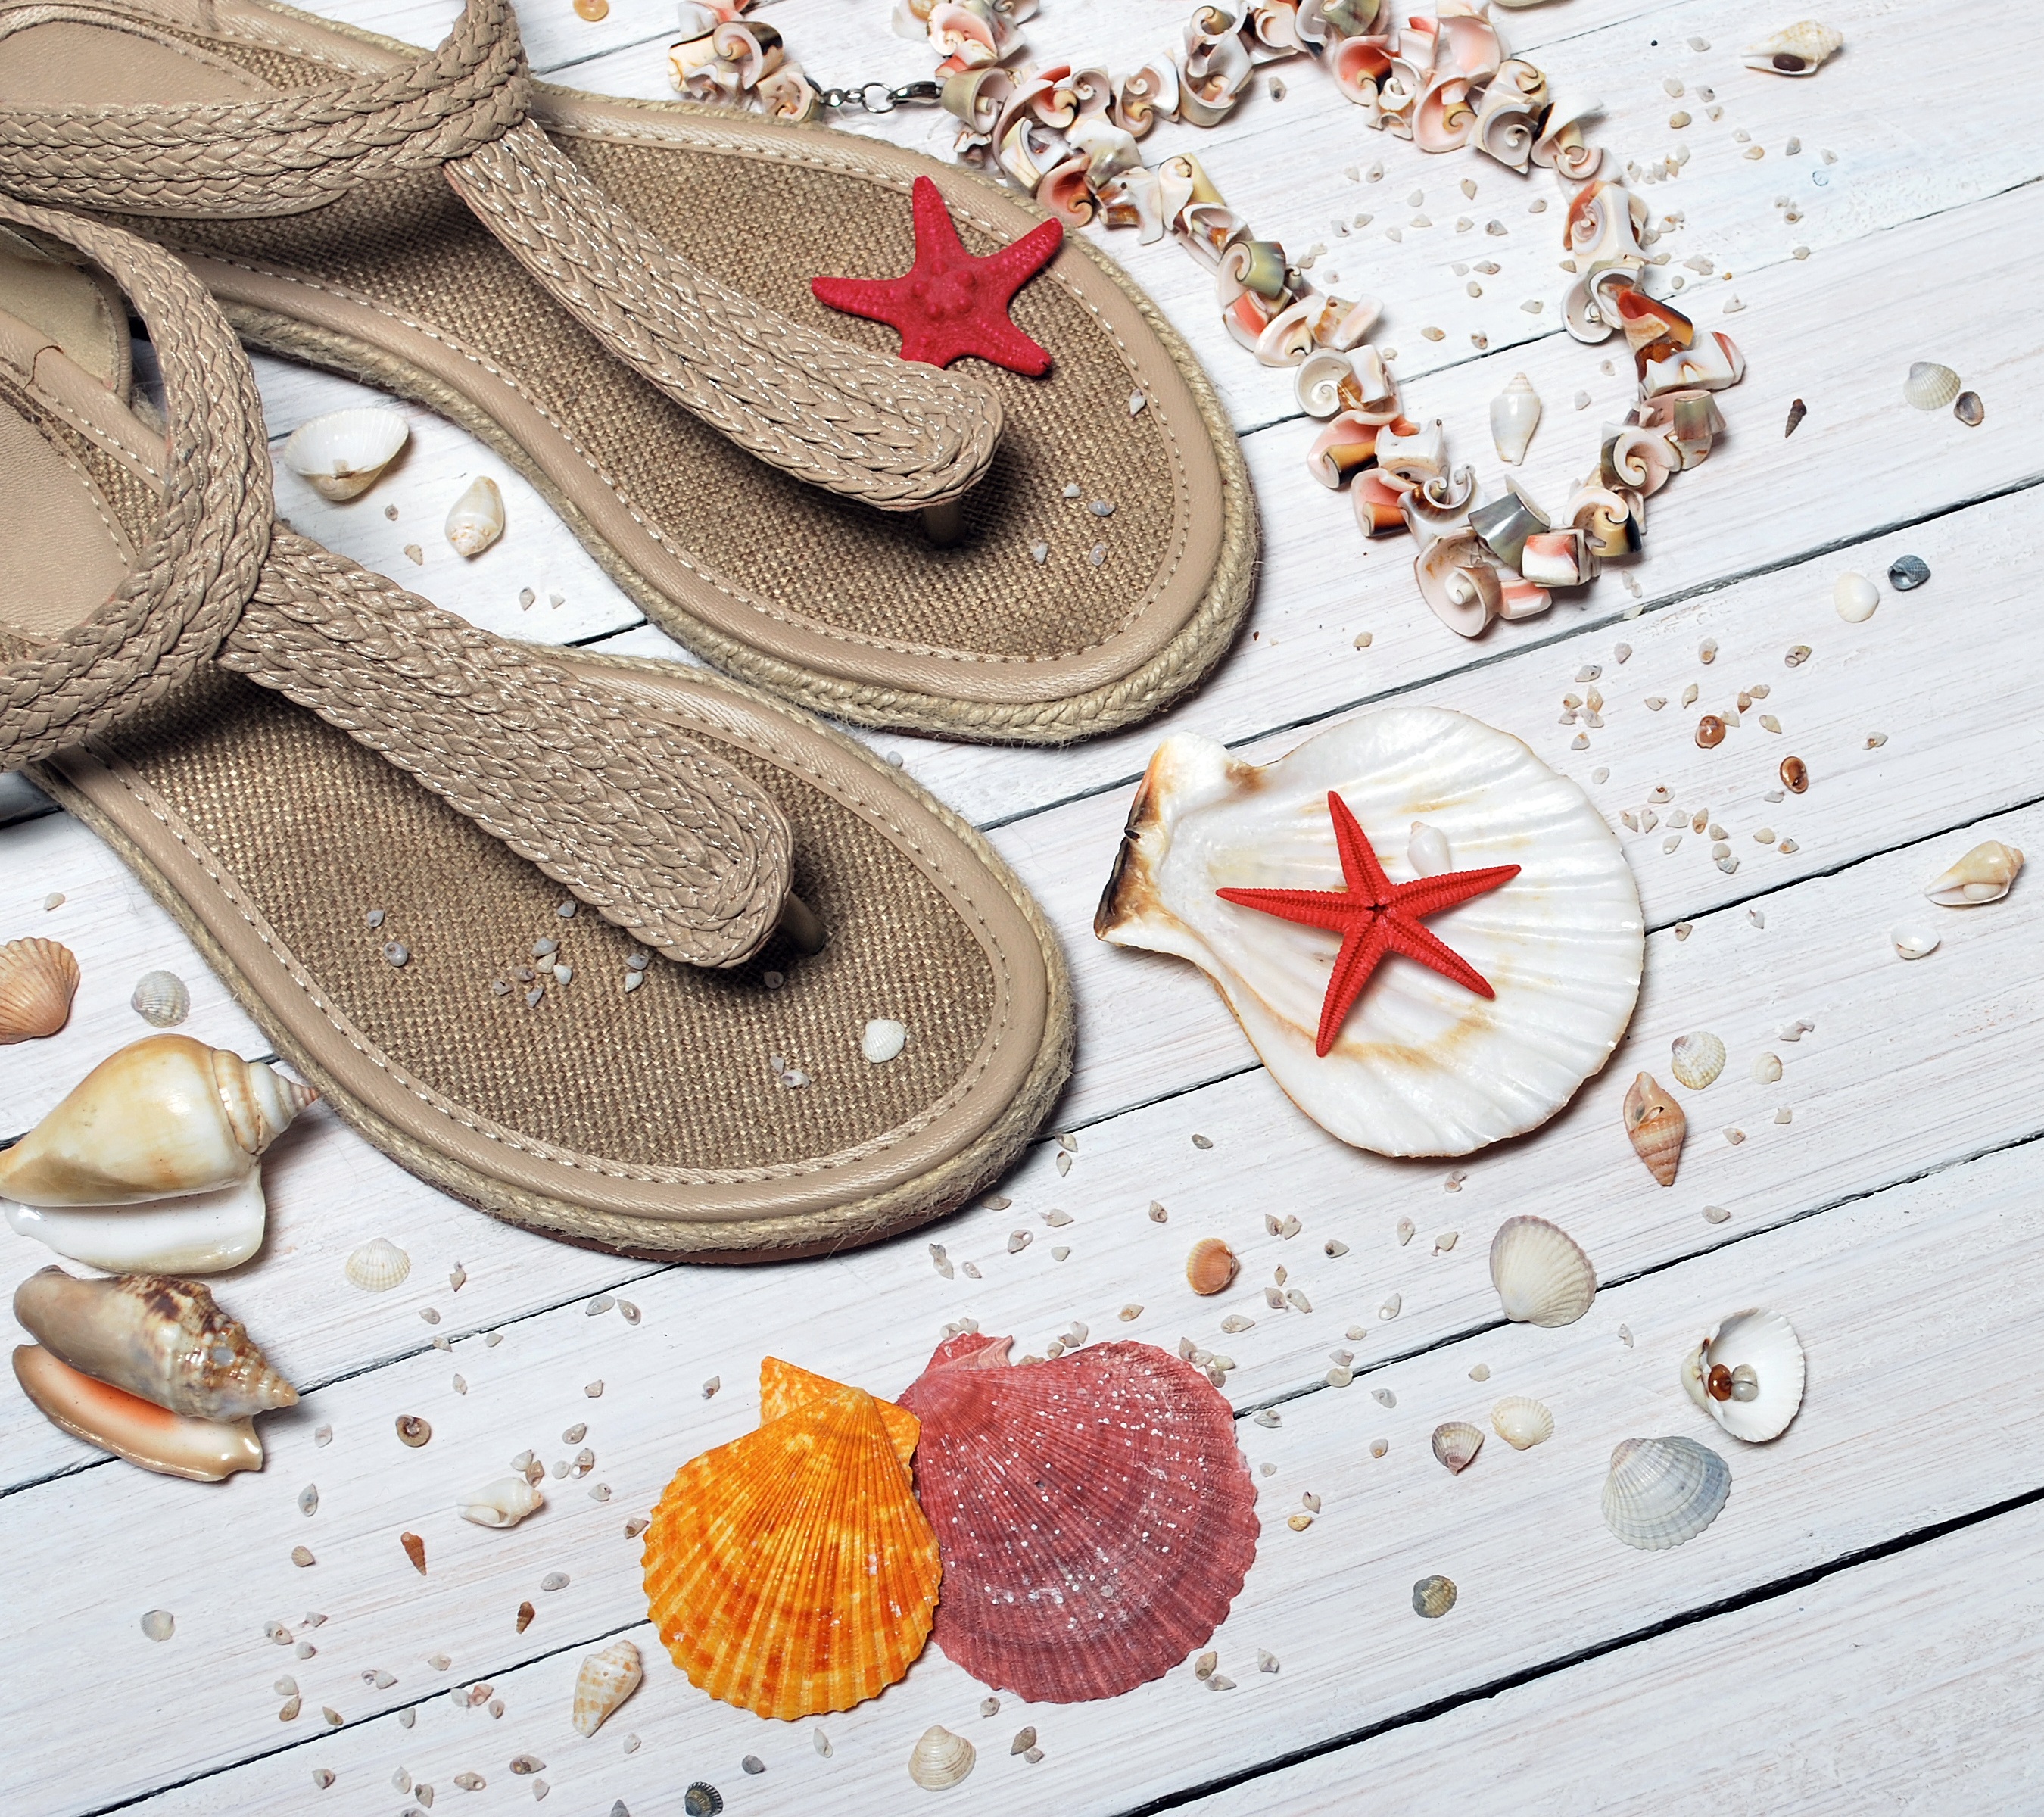
beach, sea, coast, water, nature, sand, shoe, sun, white, wave, summer, vacation, tan, pattern, red, color, romance, paint, sink, yellow, closeup, pink, lifestyle, decor, health, heat, starfish, shell, jewelry, life, ornament, seashells, art, pastel, design, sandals, spa, bright, footwear, marine, beautiful, day, backgrounds, mussels, element, clearance, flooring, multi color, chaplet, the coastline of the